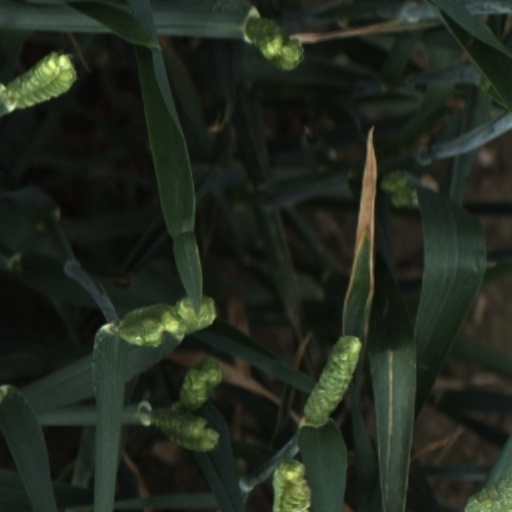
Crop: wheat